University of California, Davis

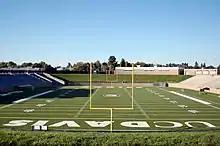
UC Davis Health Stadium

UC Davis Student Housing operates 23 residence halls totaling 29 buildings which are organized into three areas: Segundo, Tercero, and Cuarto. UC Davis Student Housing accommodates over 11,000 students.